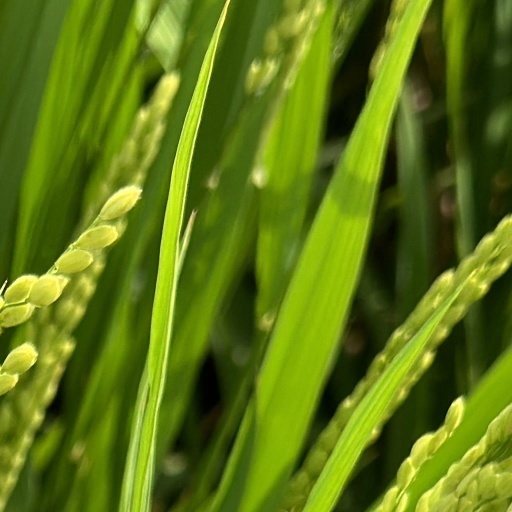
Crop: rice